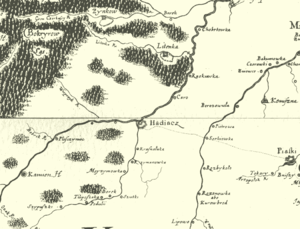
Hadiatch ou Gadiatch est une ville de l'oblast de Poltava, en Ukraine, et le centre administratif du raïon de Hadiatch. Sa population s'élevait à 23 989 habitants en 2016.